Hadleigh Castle

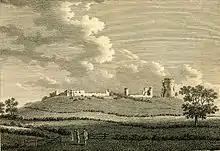
The towers, royal lodgings and remaining walls as seen from the south in an engraving of 1783, after Francis Grose

Edward II took a much closer interest in Hadleigh, leading to a period of renewal and rebuilding during his reign and that of his son, Edward III. Edward II first stayed there in 1311, and work was done to renovate the castle before he arrived, including building new royal quarters and repairing some of the castle walls that had succumbed to subsidence. Amongst the buildings known to be in the castle during the period were the castle hall, larder, kitchen, cellar, a long house, prison, an "old chamber" and armoury; they were guarded by a garrison of 24 soldiers during crises. Edward stayed there frequently during his reign up until 1324, on occasion travelling to Hadleigh Castle from London on his royal barge, which docked at a wharf to the south of the castle.